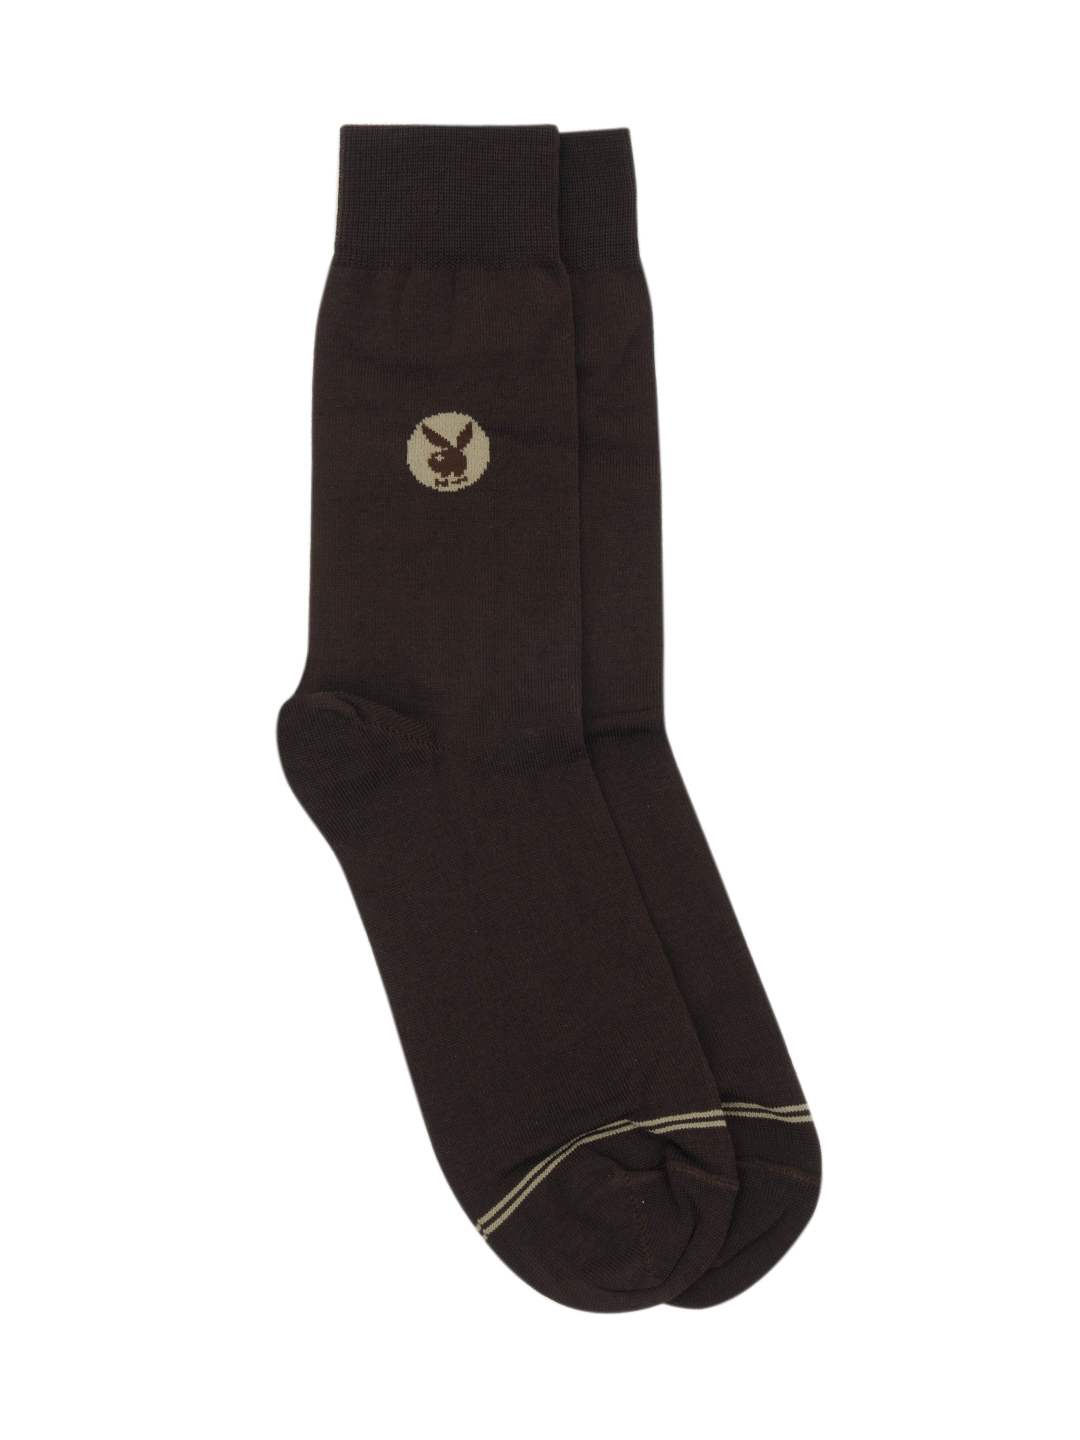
Playboy Men Brown Socks
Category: Accessories / Socks / Socks
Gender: Men
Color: Brown
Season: Summer 2016
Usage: Formal